Michigan Road

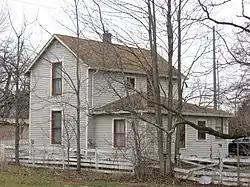
The former tollhouse erected by the Augusta Gravel Road Company along the road in Indianapolis

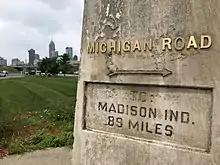
An obelisk monument near the historic intersection of the Michigan and National roads in Indianapolis

State Road 29, originally much longer, followed the route from Madison to Bryantsburg, and from Napoleon in the south to Logansport in the north. State Road 25 followed the original route to Rochester, and U.S. Route 31 followed the original route from Rochester to South Bend. State Road 2 and U.S. Route 20 follow the original road from South Bend to Michigan City.